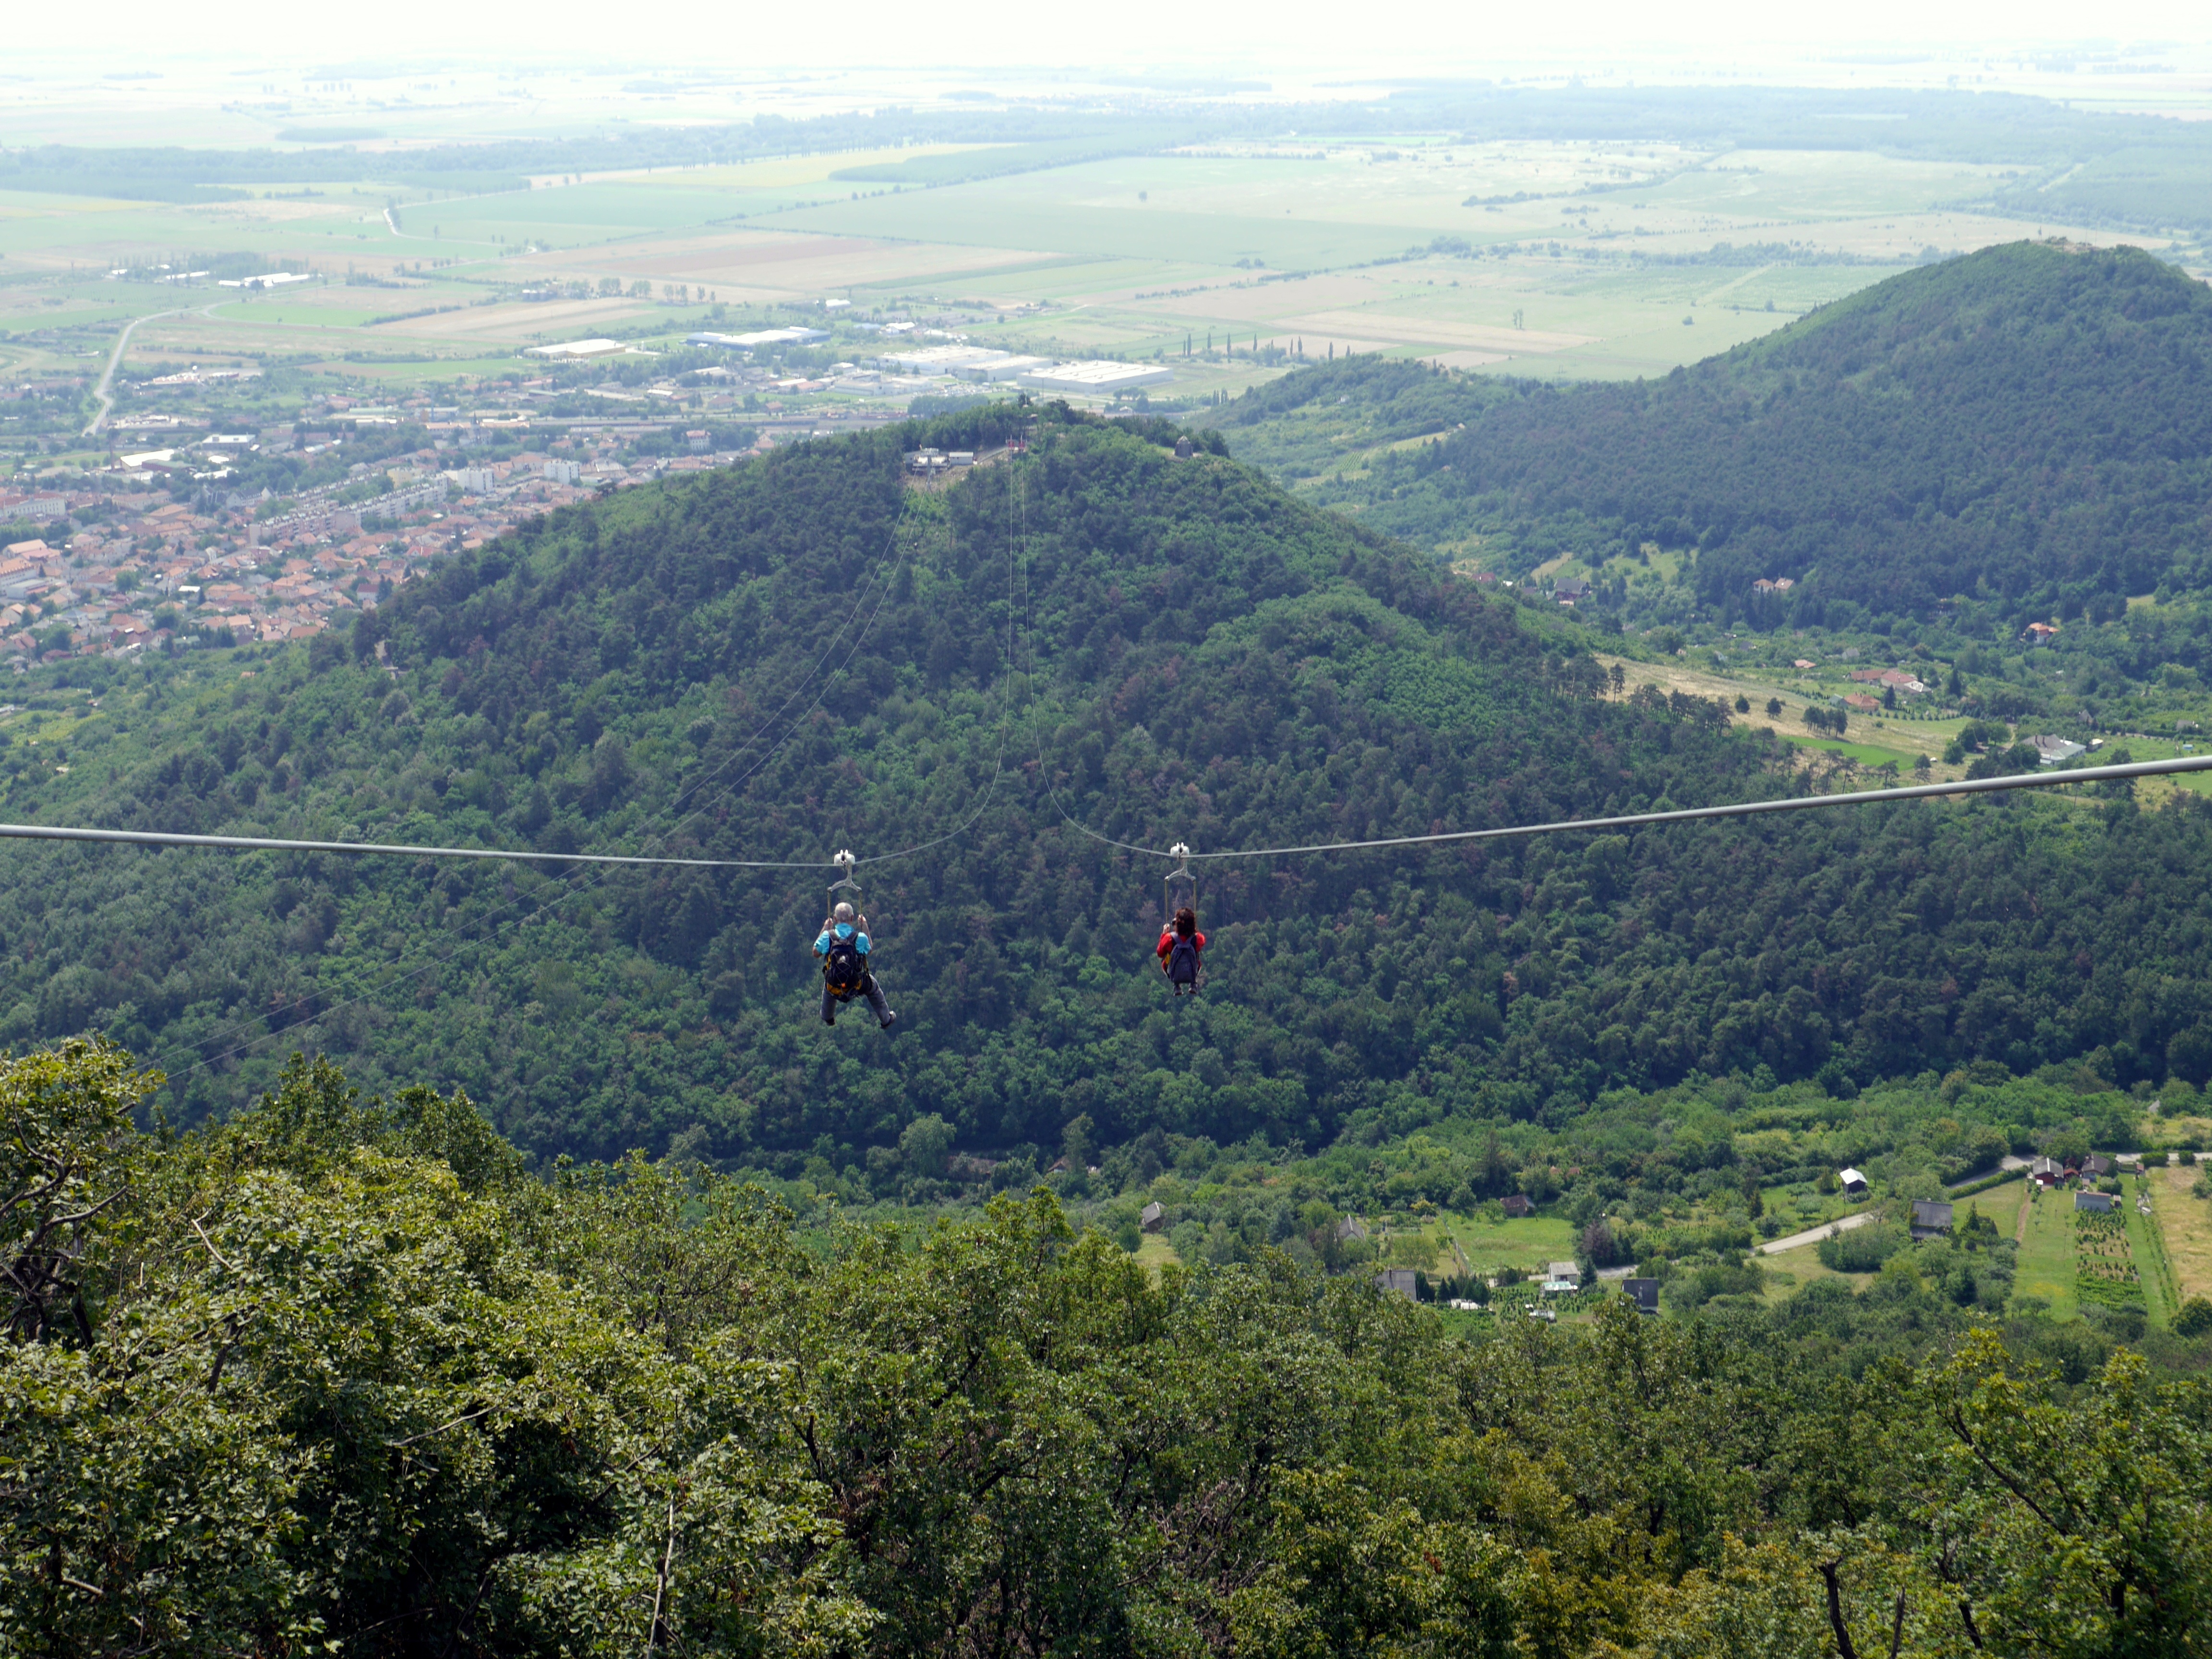
tree, forest, mountain, hill, adventure, valley, mountain range, ridge, hills, plateau, hungary, habitat, ecosystem, adrenaline, rural area, aerial photography, hill station, the cable car, magas hegy, s toralja jhely, atmospheric phenomenon, mountainous landforms